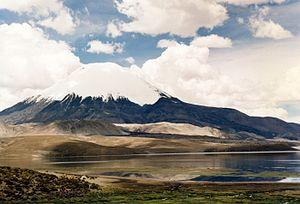
Volcan Parinacota et Lac Chungará, Chili
La région de Tarapacá est une des seize régions du Chili. Sa capitale est la ville d'Iquique.